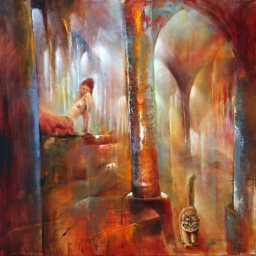
lazy with a click , you can send this art work to your friends - for free !